Democratic Party (United States)

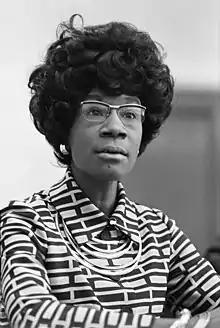
Shirley Chisholm was the first major-party African American candidate to run nationwide primary campaigns.

Democrats call for "affordable and quality health care" and favor moving toward universal health care in a variety of forms to address rising healthcare costs. Progressive Democrats politicians favor a single-payer program or Medicare for All, while liberals prefer creating a public health insurance option.